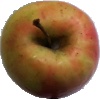
Label: Apple Pink Lady 1